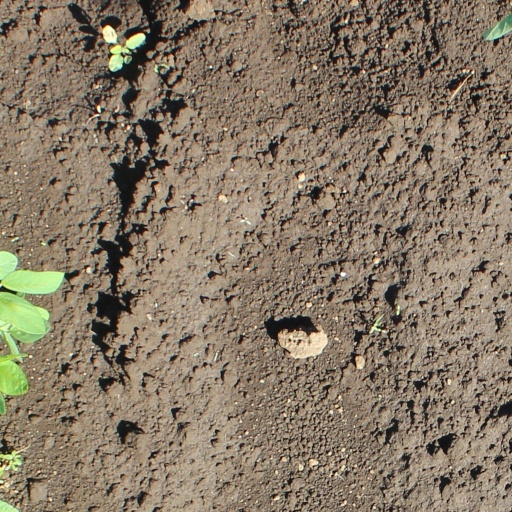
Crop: soybean